Answer in natural language. Is AlarmClock behind abstract rectangle frame on wall? Choose between the following options: yes or no
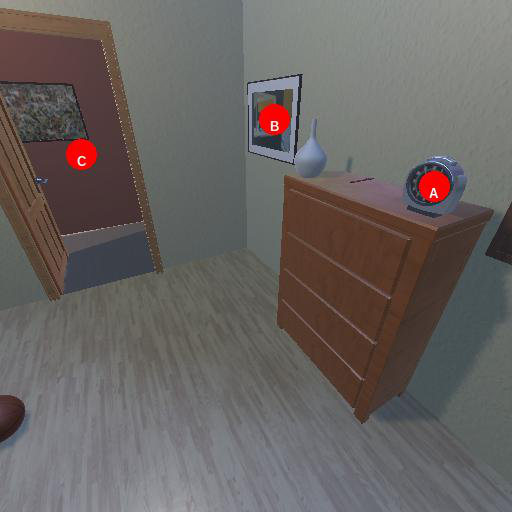
<answer>no</answer>